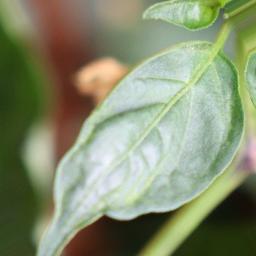
Label: mites_and_trips